Toronto City Council

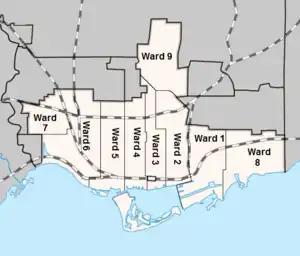
Ward boundaries used from the 1932 election, when Ward 9 was added. Ward 8 had been created in 1919. This map was in effect until 1969.

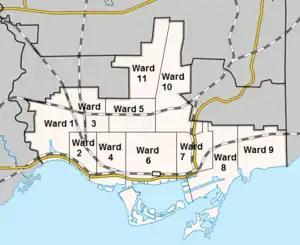
Ward boundaries used from the 1969 election until the 1988.

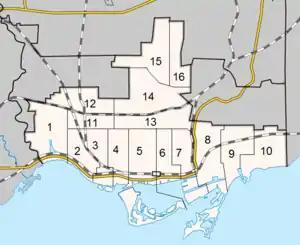
Ward boundaries used from the 1988 election until amalgamation in 1997.

The current ward names are based on the federal and provincial electoral districts, but some no longer shared the same name as those district names have changed since 2000.